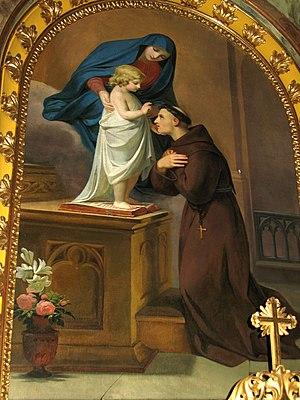
Melchior Paul von Deschwanden est un peintre religieux suisse né le 10 janvier 1811 à Stans et mort le 25 février 1881 dans cette même ville.